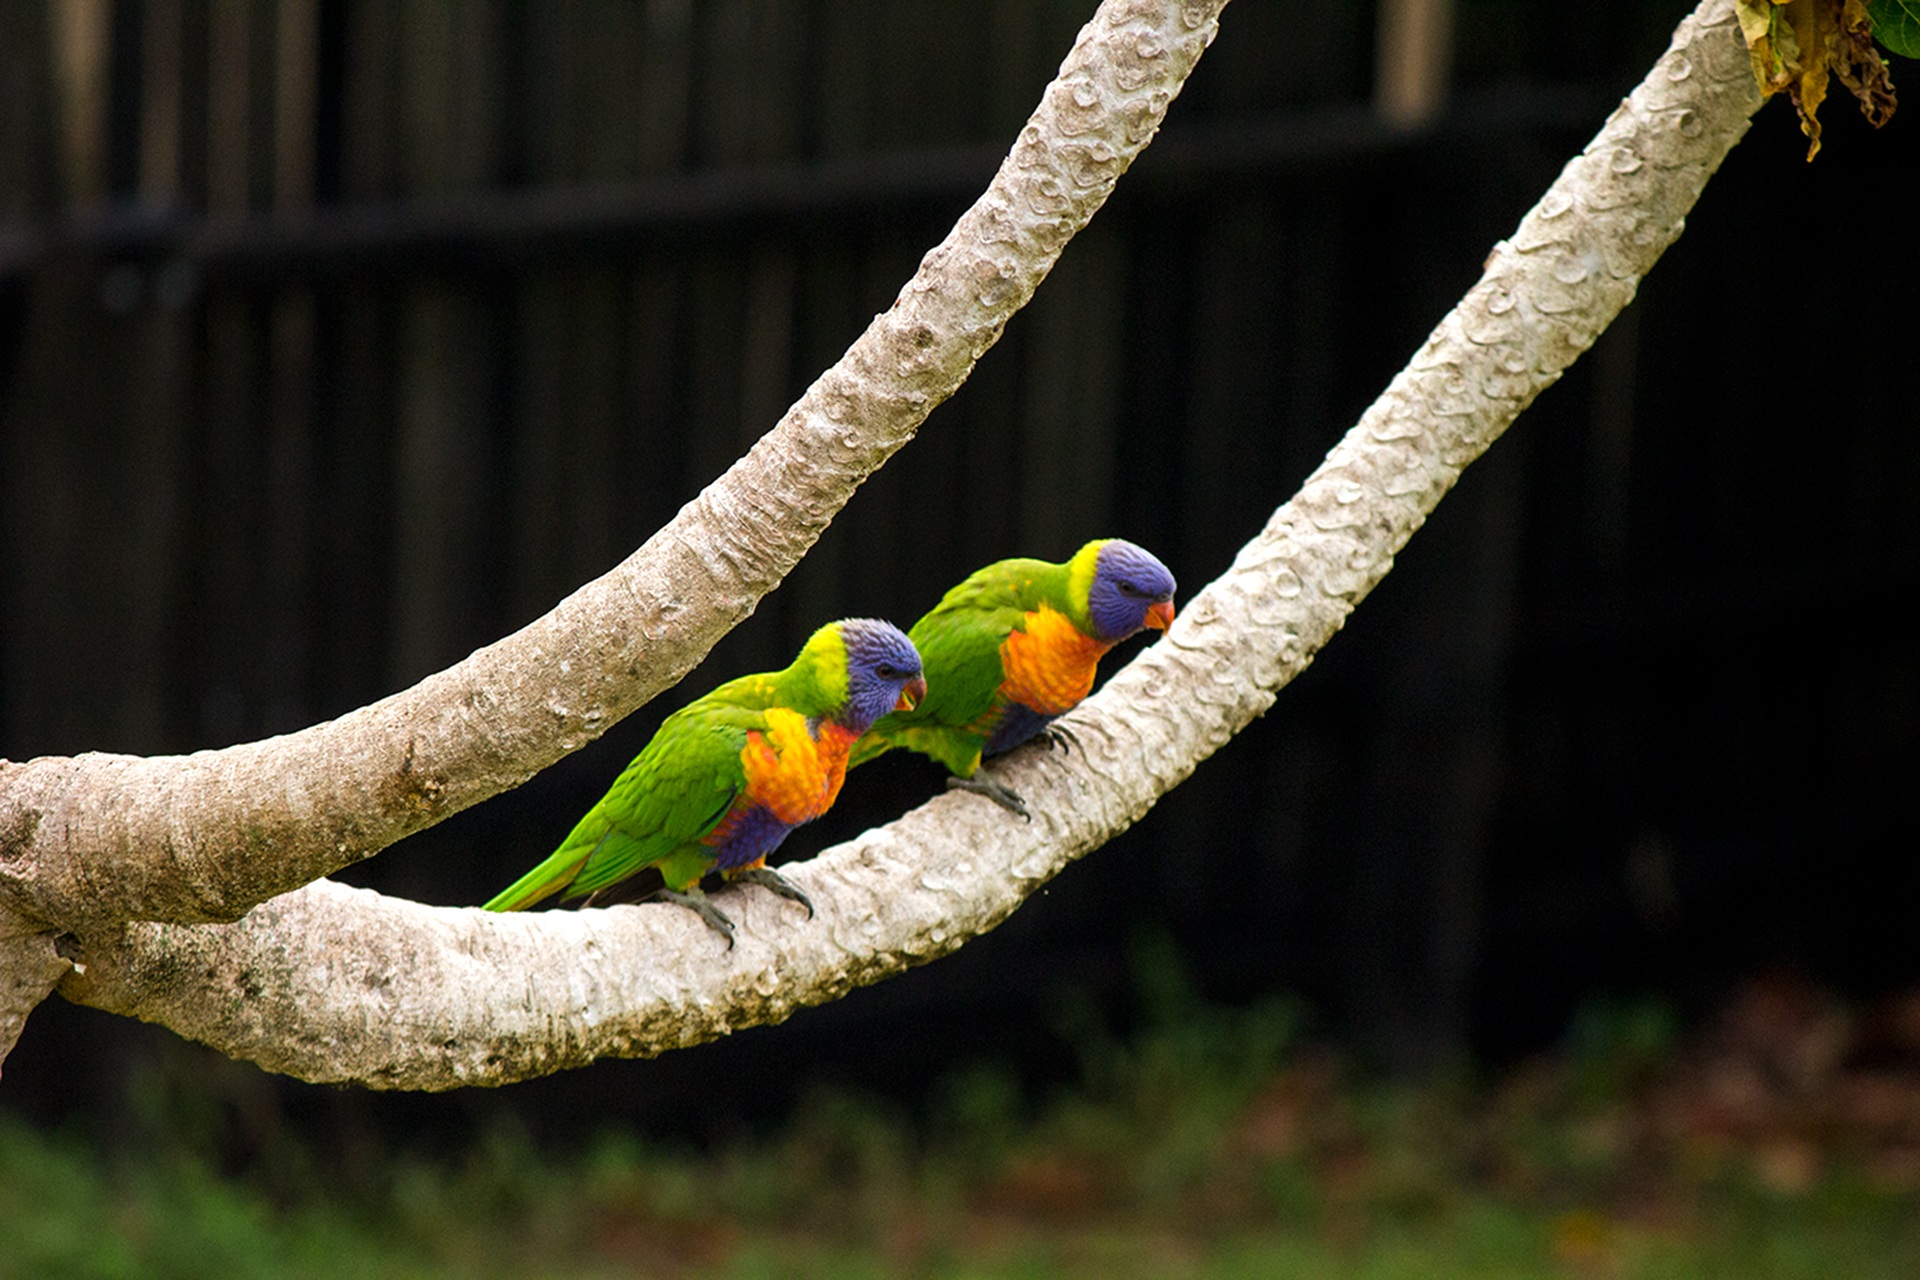
tree, nature, branch, bird, plant, leaf, flower, animal, cute, wildlife, green, produce, colourful, color, couple, black, colorful, yellow, close, flora, feather, fauna, close up, rainbow, lovebirds, parrot, parakeet, macro photography, common pet parakeet